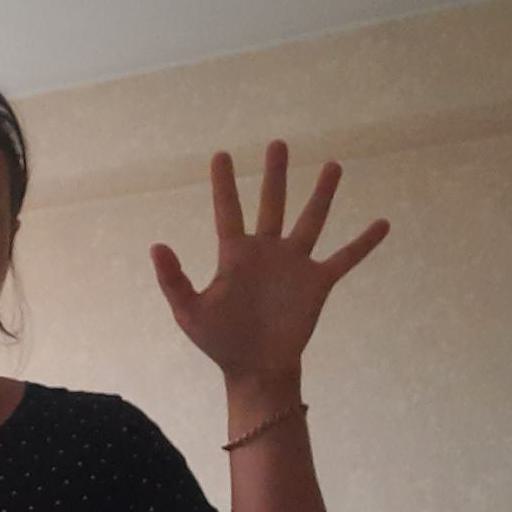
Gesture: palm